Political history of the world

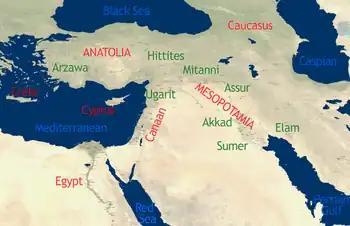
Overview map of the ancient Near East

The first states of sorts were those of early dynastic Sumer and early dynastic Egypt, which arose from the Uruk period and Predynastic Egypt respectively at approximately 3000BCE. Early dynastic Egypt was based around the Nile River in the north-east of Africa, the kingdom's boundaries being based around the Nile and stretching to areas where oases existed. Upper and Lower Egypt were unified around 3150 BCE by Pharaoh Menes. This process of consolidation was driven by the crowding of migrants from the expanding Sahara in the Nile Delta. Nevertheless, political competition continued within the country between centers of power such as Memphis and Thebes. The prevailing north-east trade winds made it easier to sail up the river, thereby helping the unification of the state. The geopolitical environment of the Egyptians had them surrounded by Nubia in the smaller southern oases of the Nile unreachable by boat, as well as by Libyan warlords operating from the oases around modern-day Benghazi, and finally by raiders across the Sinai and the sea. The country was well defended by natural barriers formed by the Sahara on both sides, though this also limited its ability to expand into a larger empire, mostly remaining a regional power along the Nile (except for a conquest of the Levant in the second millennium BCE). The lack of timber also made it too expensive to build a large navy for power projection across the Mediterranean or Red Seas.